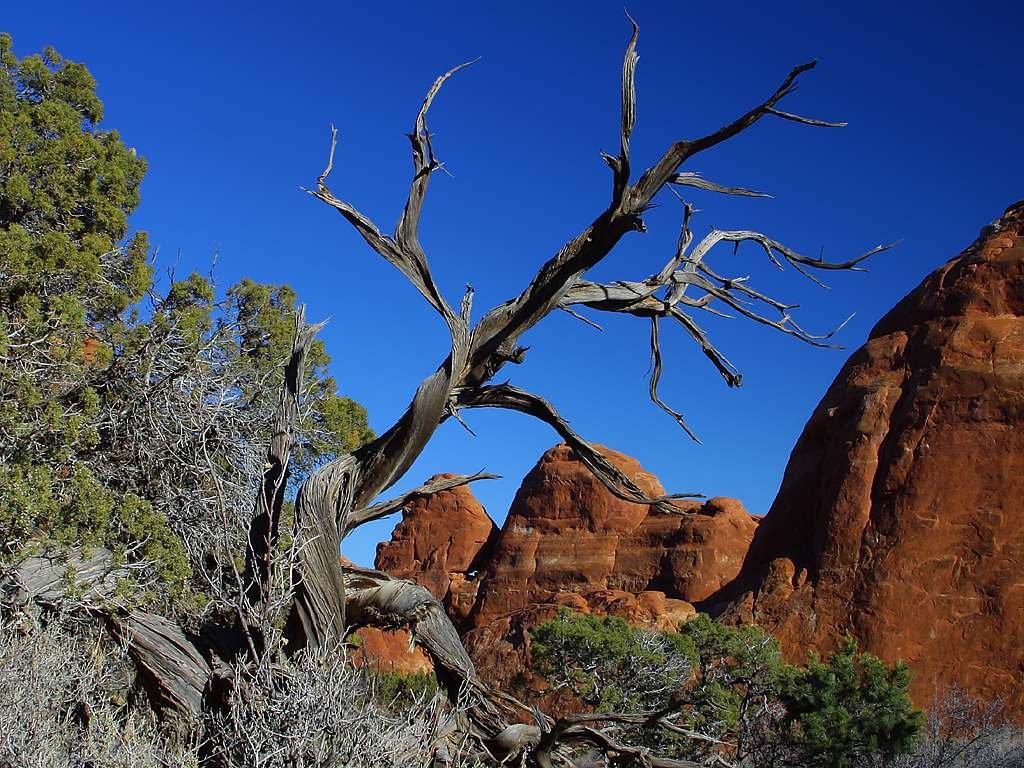
landscape, tree, nature, rock, wilderness, mountain, wood, trail, adventure, valley, formation, cliff, red, usa, canyon, terrain, national park, ridge, geology, utah, bryce canyon, ecosystem, landform, sand stone, dehydrated, parching, natural environment, geographical feature, woody plant, mountainous landforms